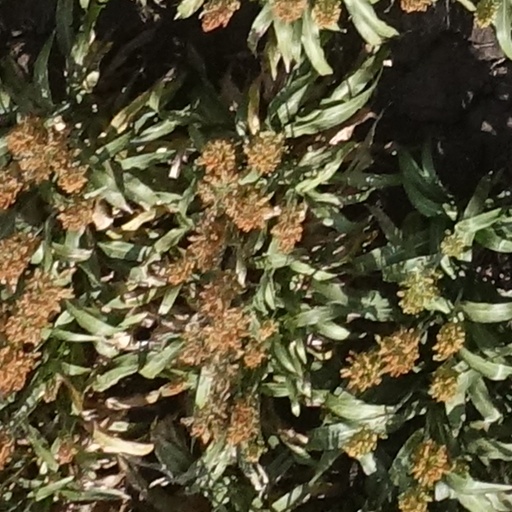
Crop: sorghum